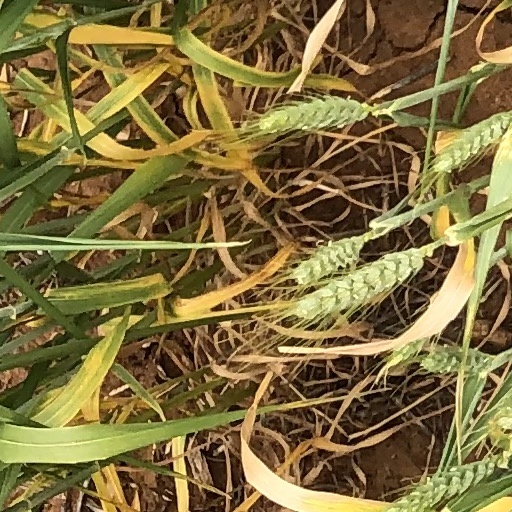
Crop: wheat